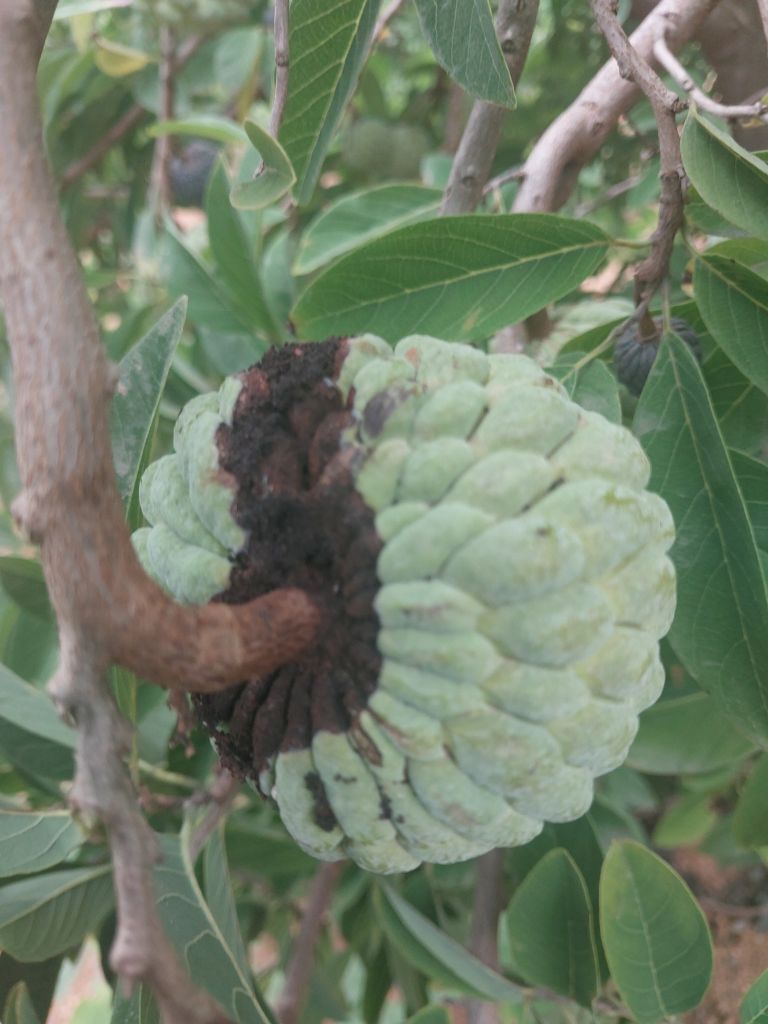
Disease label: Diplodia Rot